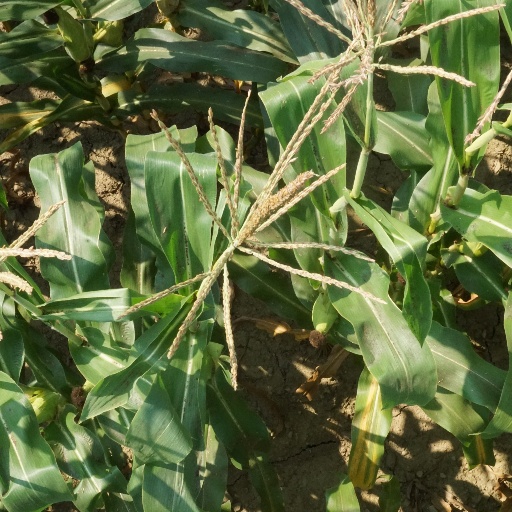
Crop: maize; corn